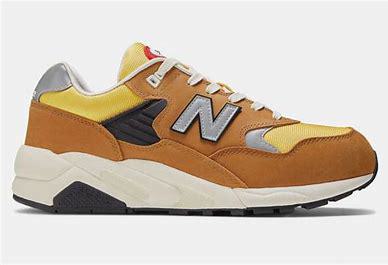
Brand: New
Model: Balance New Balance 580